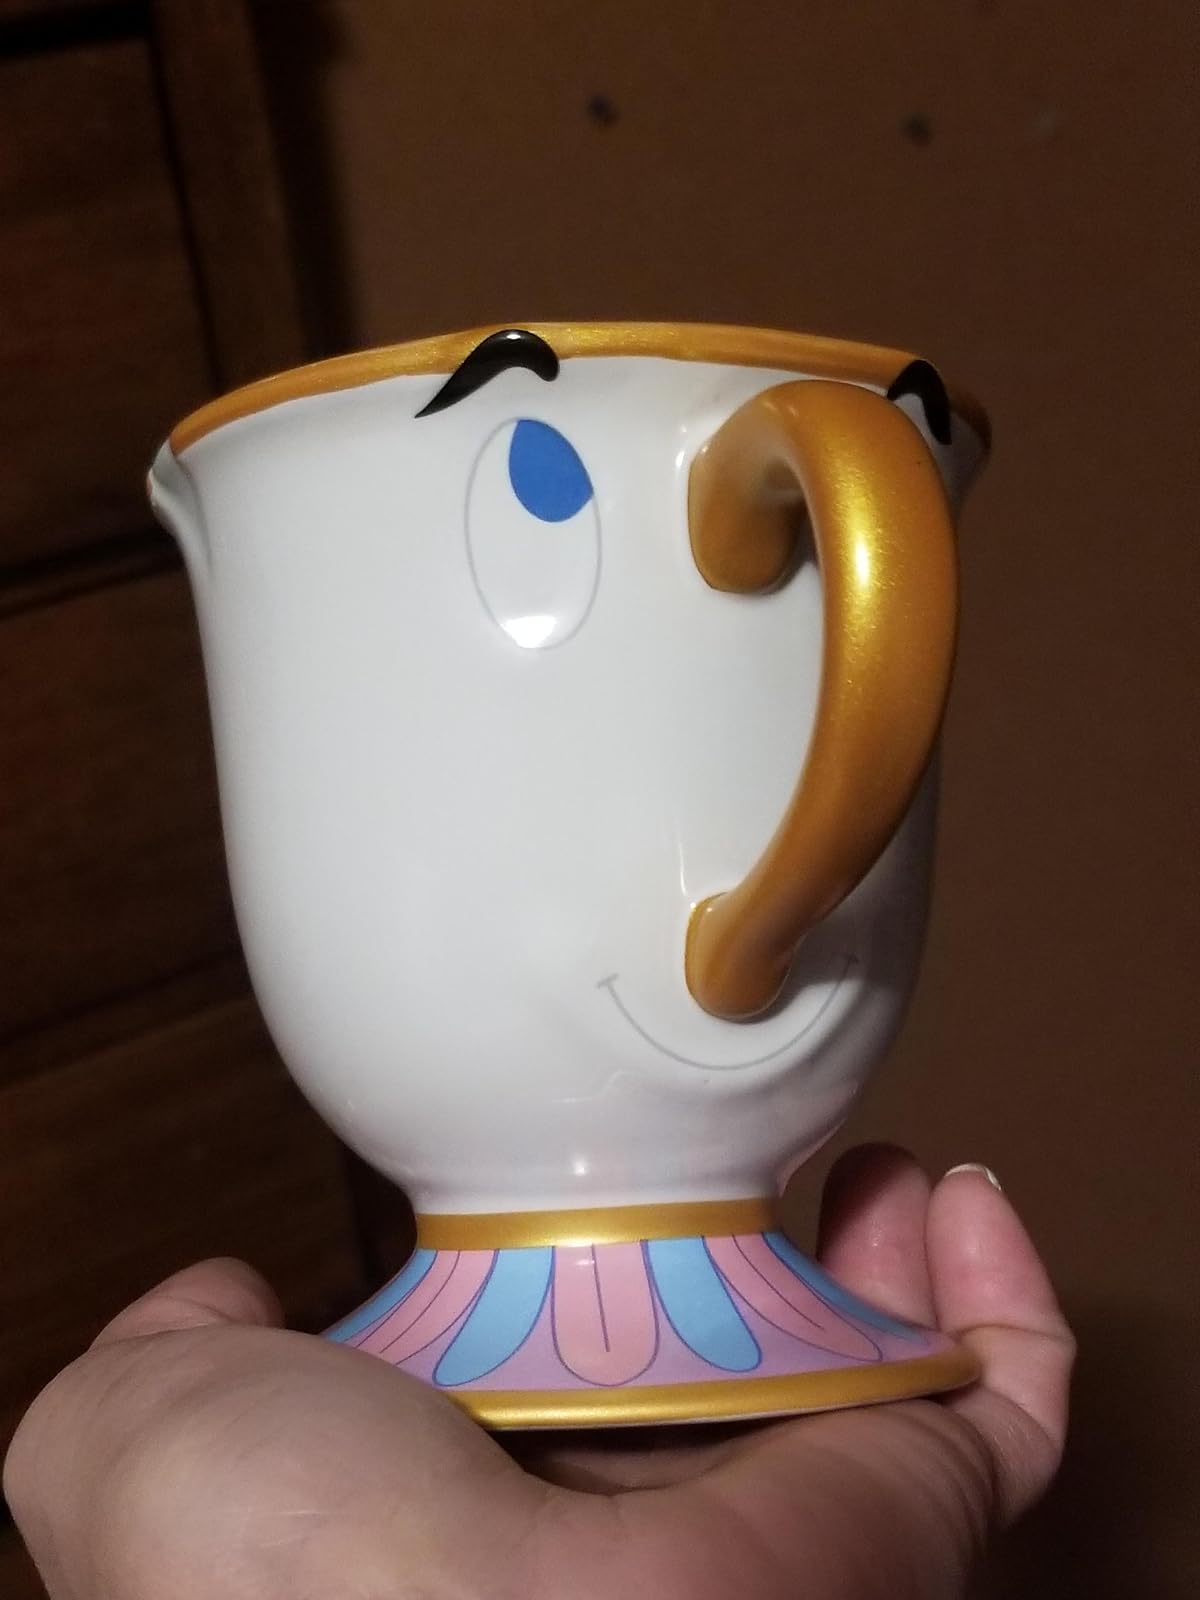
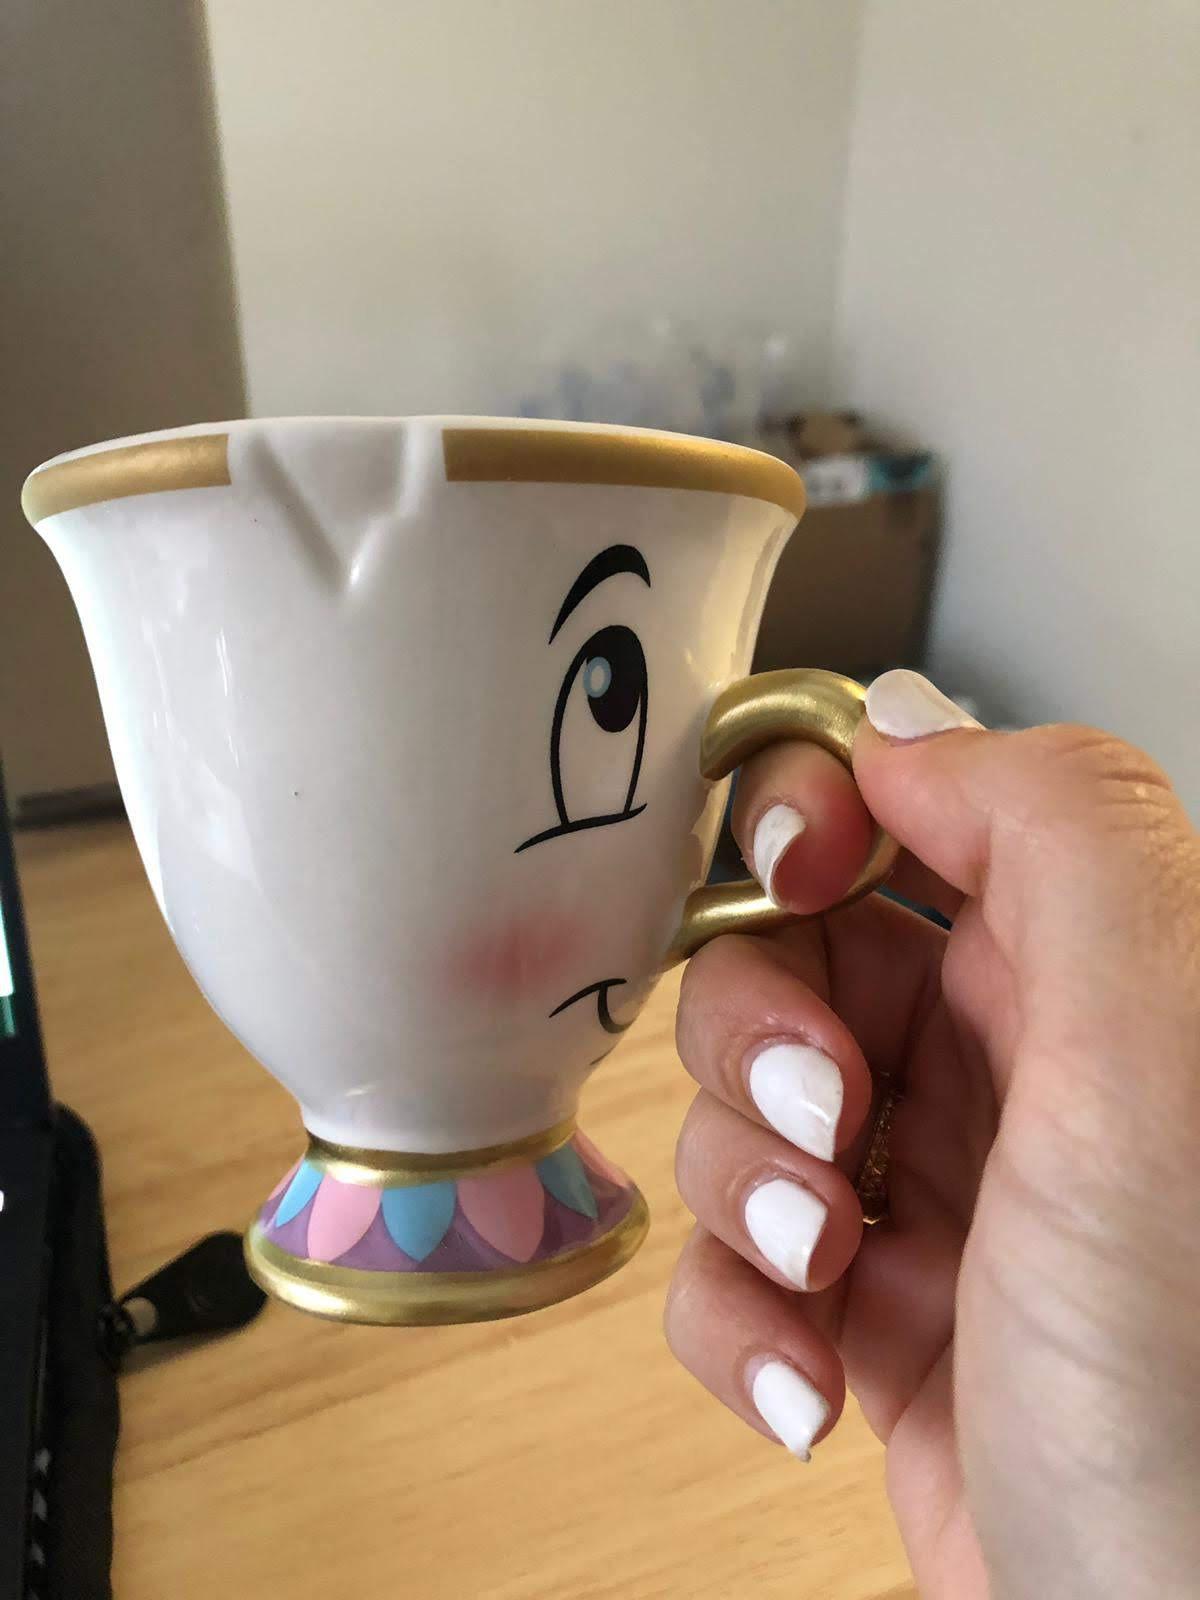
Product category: items_mug
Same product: no